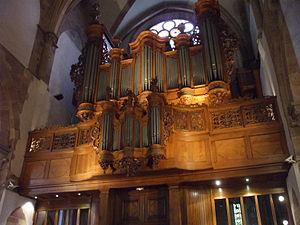
Strasbourg église Saint-Thomas orgue Jean-André Silbermann (1740)
Albert Schweitzer né le 14 janvier 1875 à Kaysersberg et mort le 4 septembre 1965 à Lambaréné, est un médecin, pasteur et théologien protestant, philosophe et musicien alsacien.
L’église Saint-Thomas de Strasbourg est située place Saint-Thomas dans le centre historique de la ville à proximité du quartier de la Petite France.
Strasbourg est une commune française située dans le département du Bas-Rhin. Préfecture du département, elle est également, depuis le 1ᵉʳ janvier 2016, le chef-lieu de la région Grand Est. Capitale de la région historique d'Alsace, la ville est bordée par le Rhin et frontalière avec l'Allemagne.